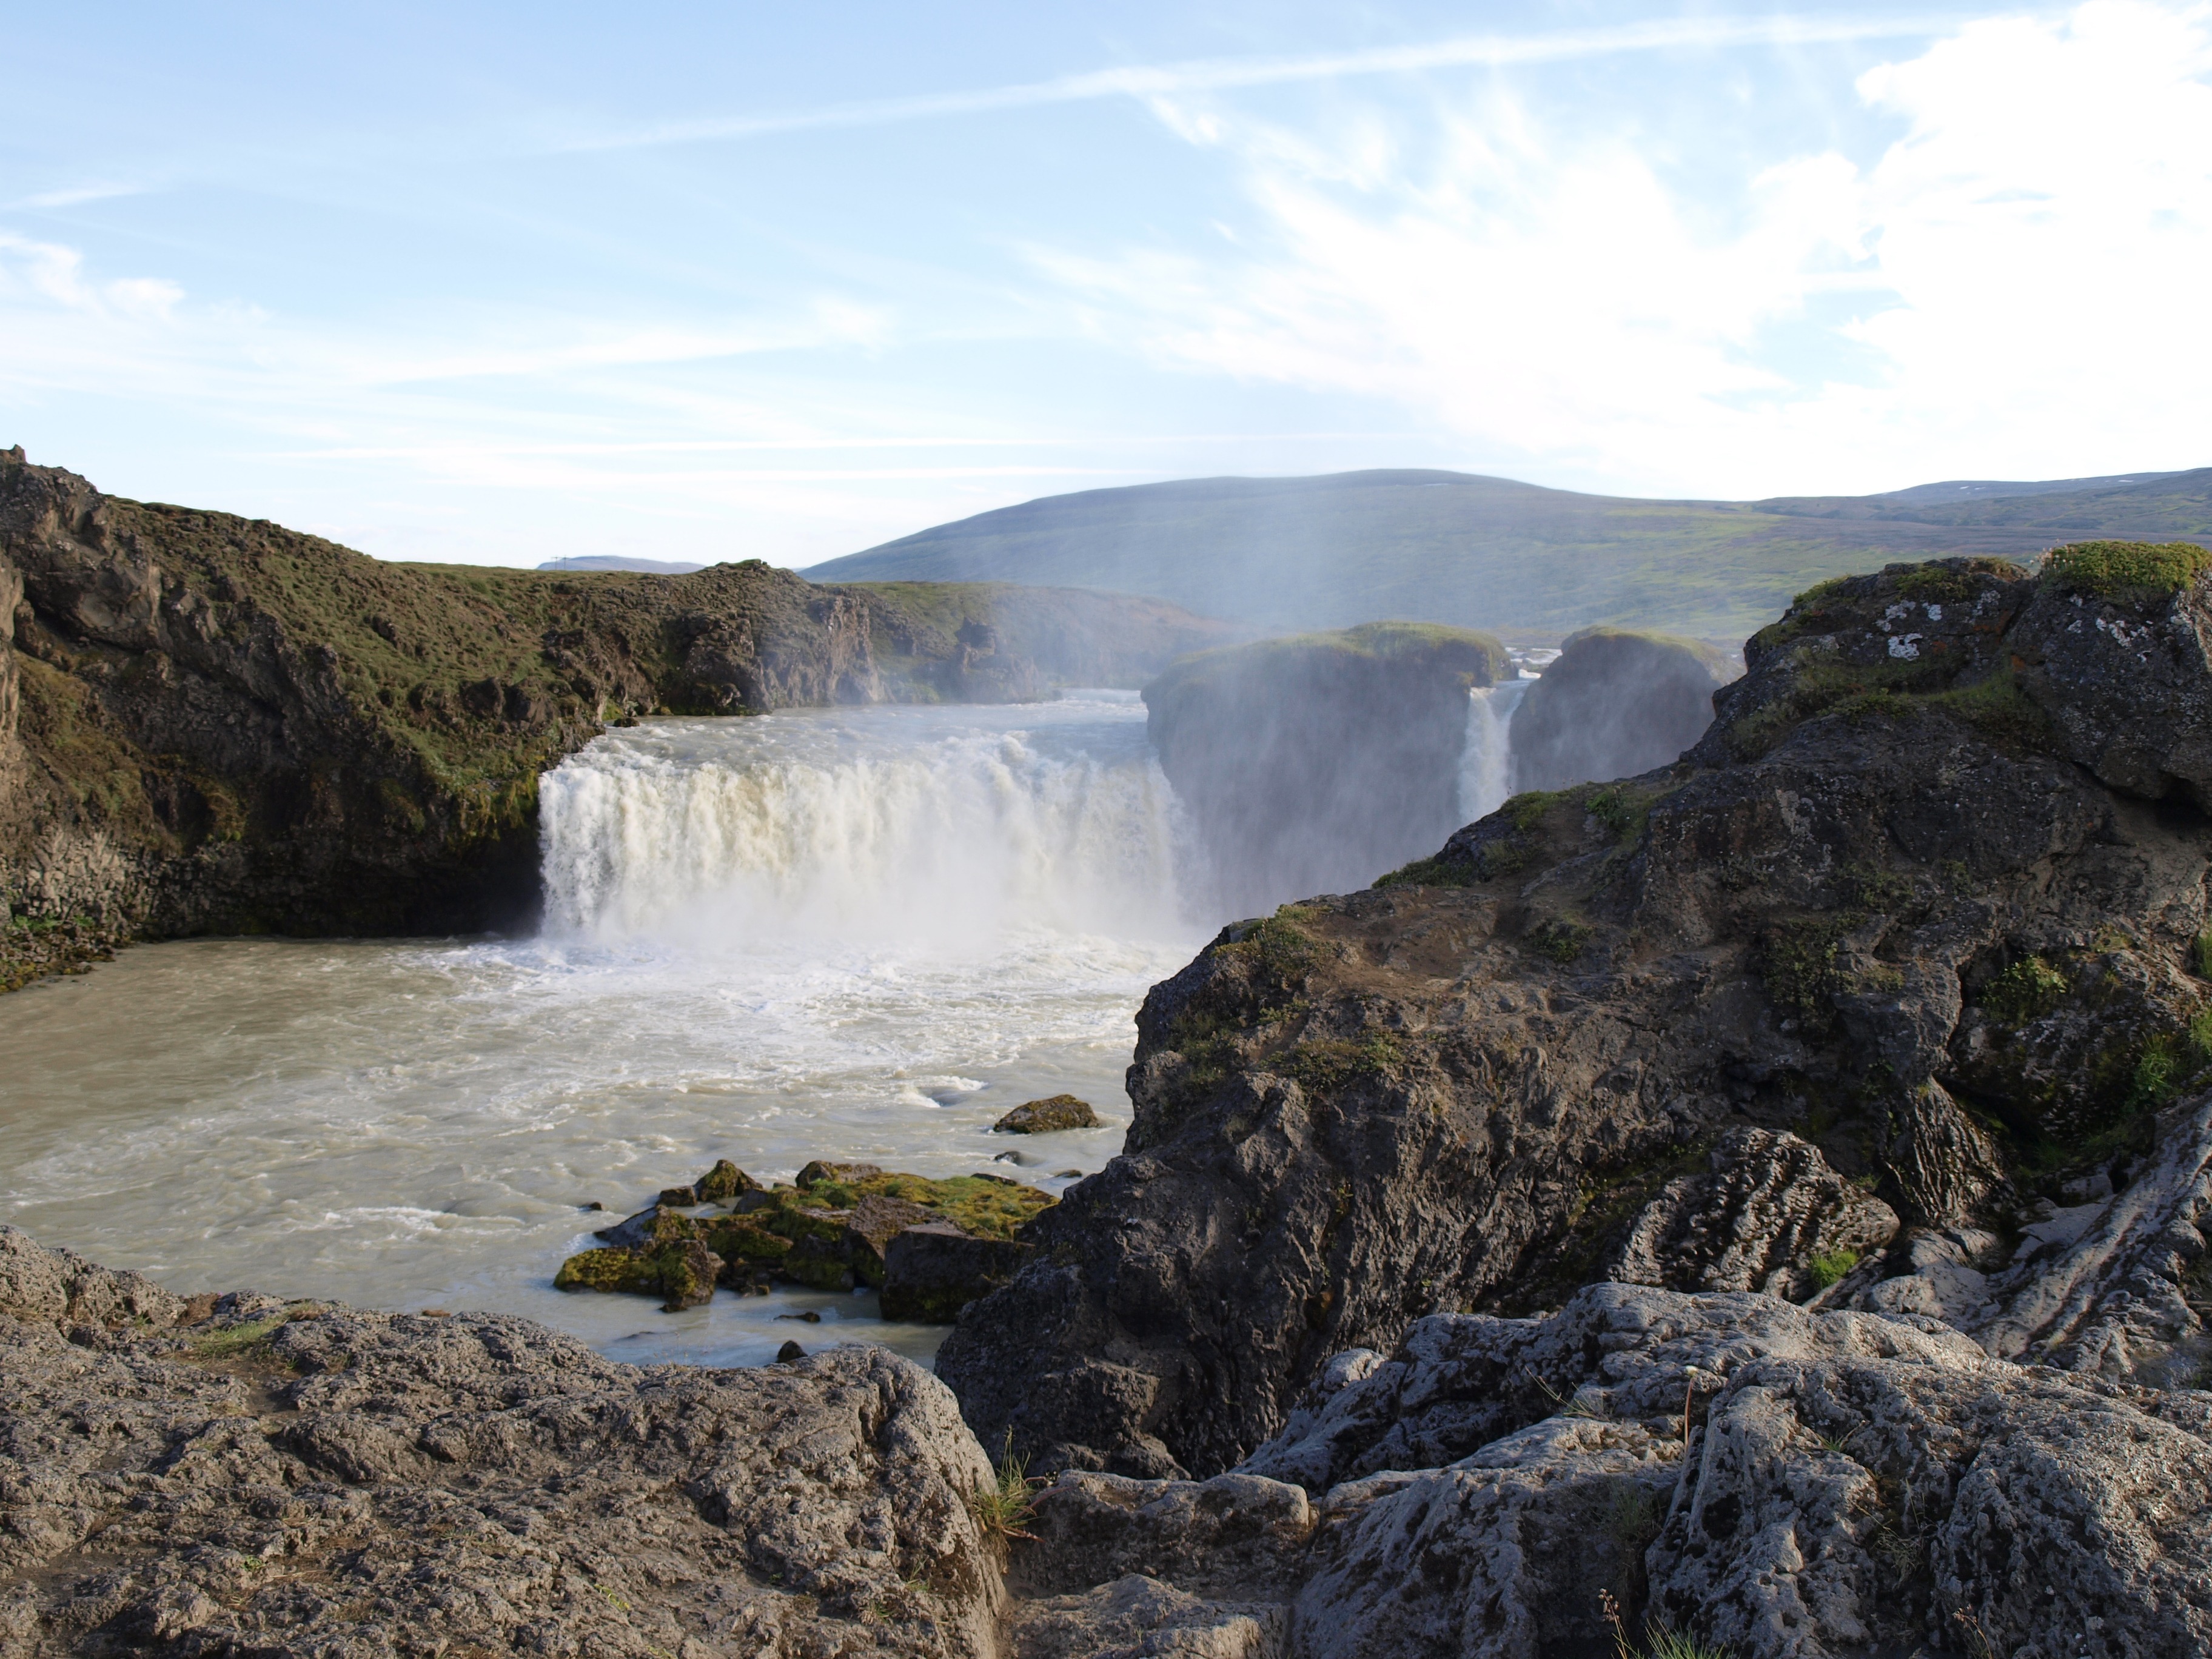
landscape, sea, coast, water, rock, waterfall, wilderness, mountain, cliff, rapid, iceland, terrain, national park, body of water, geology, loch, water feature